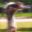
Label: bird